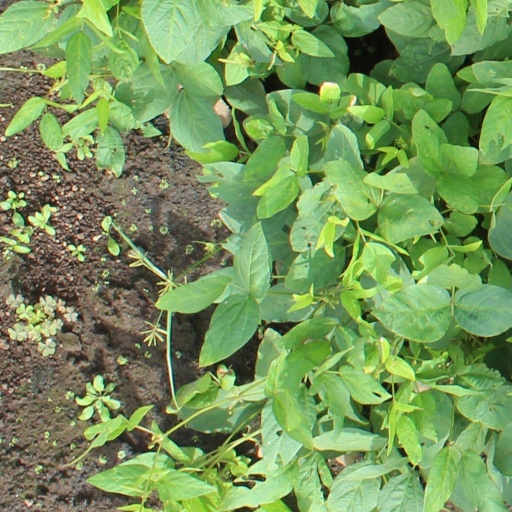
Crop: soybean